Solaris (synchrotron)

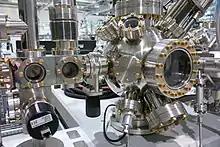
Part of SOLARIS beamline

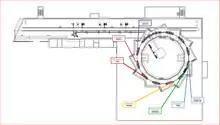
SOLARIS synchrotron scheme with working beamlines 2023

SOLARIS is a synchrotron light source in the city of Kraków in Poland. It is the only one facility of its kind in Central-Eastern Europe. Built in 2015, under the auspices of the Jagiellonian University, it is located on the Campus of the 600th Anniversary of the Jagiellonian University Revival, in the southern part of the city. It is the central facility of the National Synchrotron Radiation Centre SOLARIS.